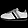
Label: Sneaker